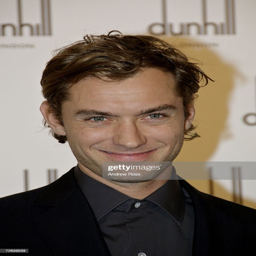
actor attends the 40th anniversary party at the - fifth floor during his promotional visit .